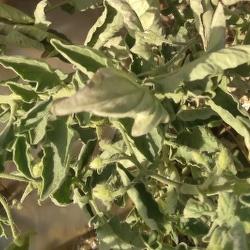
Crop: Tomato
Condition: virosis-d